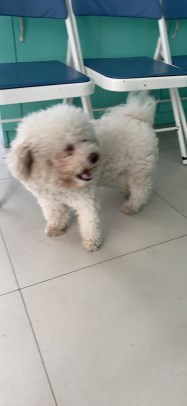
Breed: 3083-n000117-Bichon_Frise